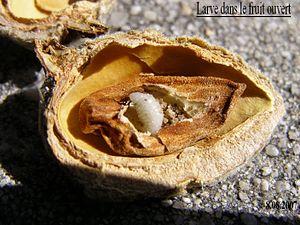
Larve d'Eurytoma amygdali dans une amande (Prunus dulcis), en août (l'épiderme de la graine a été en partie retiré pour permettre de voir la larve).